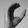
ASL letter: C